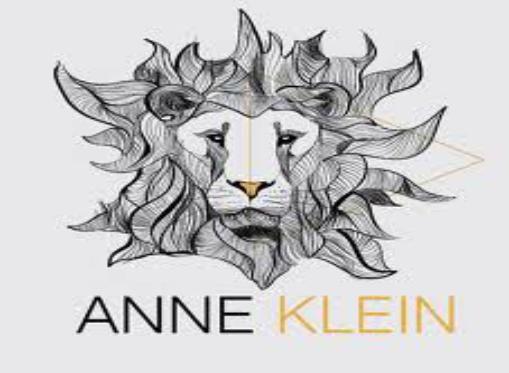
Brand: Anne Klein
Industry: Clothes